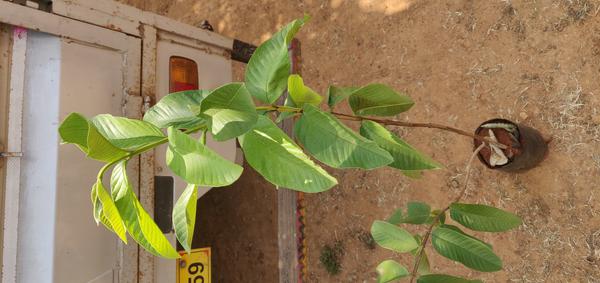
Plant: Gauva